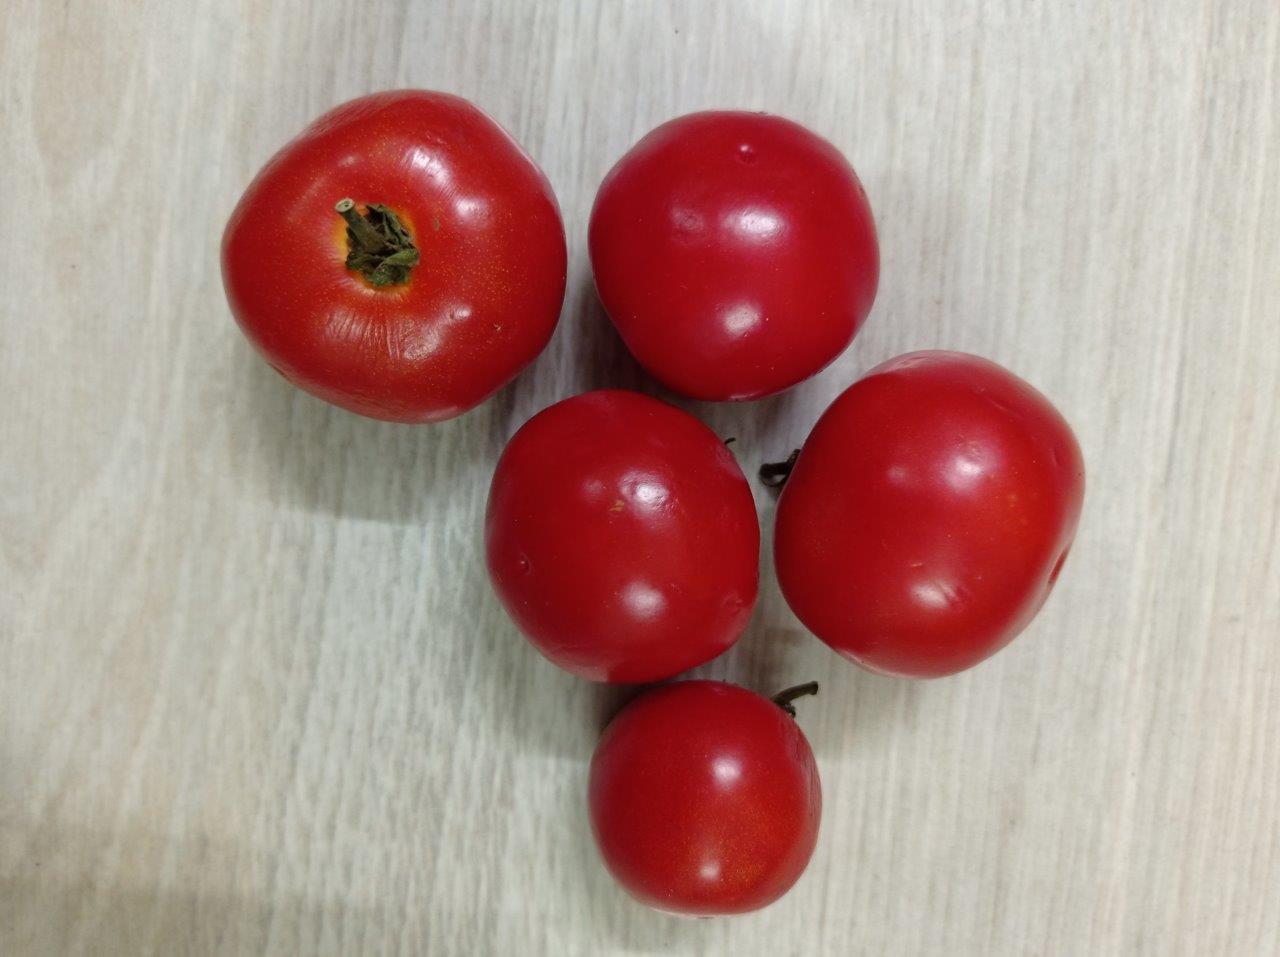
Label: Fresh